My Lovely Girl

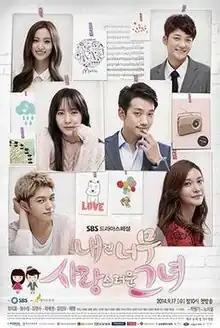
Promotional poster

My Lovely Girl is a 2014 South Korean television series starring Rain, Krystal Jung, Kim Myung-soo, and Cha Ye-ryun. Having the K-pop industry as the backdrop, the drama tells the story of two pained individuals who find healing through music. It aired on SBS from September 17 to November 6, 2014 on Wednesdays and Thursdays at 21:55 for 16 episodes.